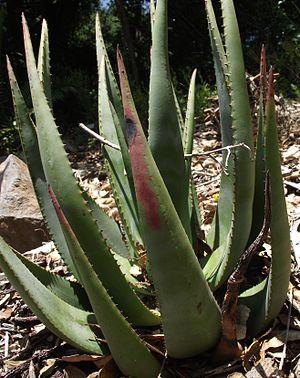
Aloe est un genre de plantes succulentes, les aloès, originaires d'Afrique, de Madagascar et les Iles Mascareines, de la péninsule arabique et Socotra.